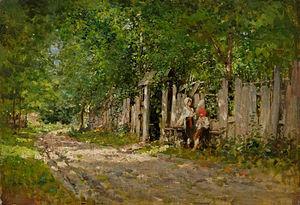
Nicolae Grigorescu est considéré comme le plus grand peintre roumain. Il était membre de l'Académie roumaine.